Gazit Institute

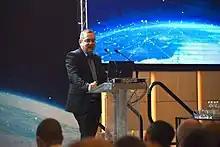
Col (res.) David Sternberg, CEO of Gazit Institute at the first annual Gazit conference.

In July 2022 the Institute hosted its first conference, addressing the role of intelligence research and operations in long-term thinking (a decade or more). Among the conference participants were a number of high-level officials from the defense establishment, including the Deputy Chief of the General Staff, the head of the Defense Ministry's Directorate of Defense Research & Development, and leaders in the private and public sectors.